Els Enfarinats

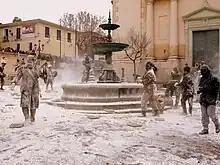
Els Enfarinats

The annual festival of Els Enfarinats takes place in the town of Ibi in Alicante, Spain on December 28, as part of celebrations related to the Day of the Innocents. Els enfarinats comes from the Valencian word for "breading", and roughly translates to "the breaded ones" or "the floured ones". In the day-long festival, participants known as the Els Enfarinats dress in mock military dress and stage a mock "coup d'état". Meanwhile, the Casats i Fadrins, accompanied by a band of street musicians called the Rondalla, known by the name of Sonet, Xirimita and Tabal, tour the city.